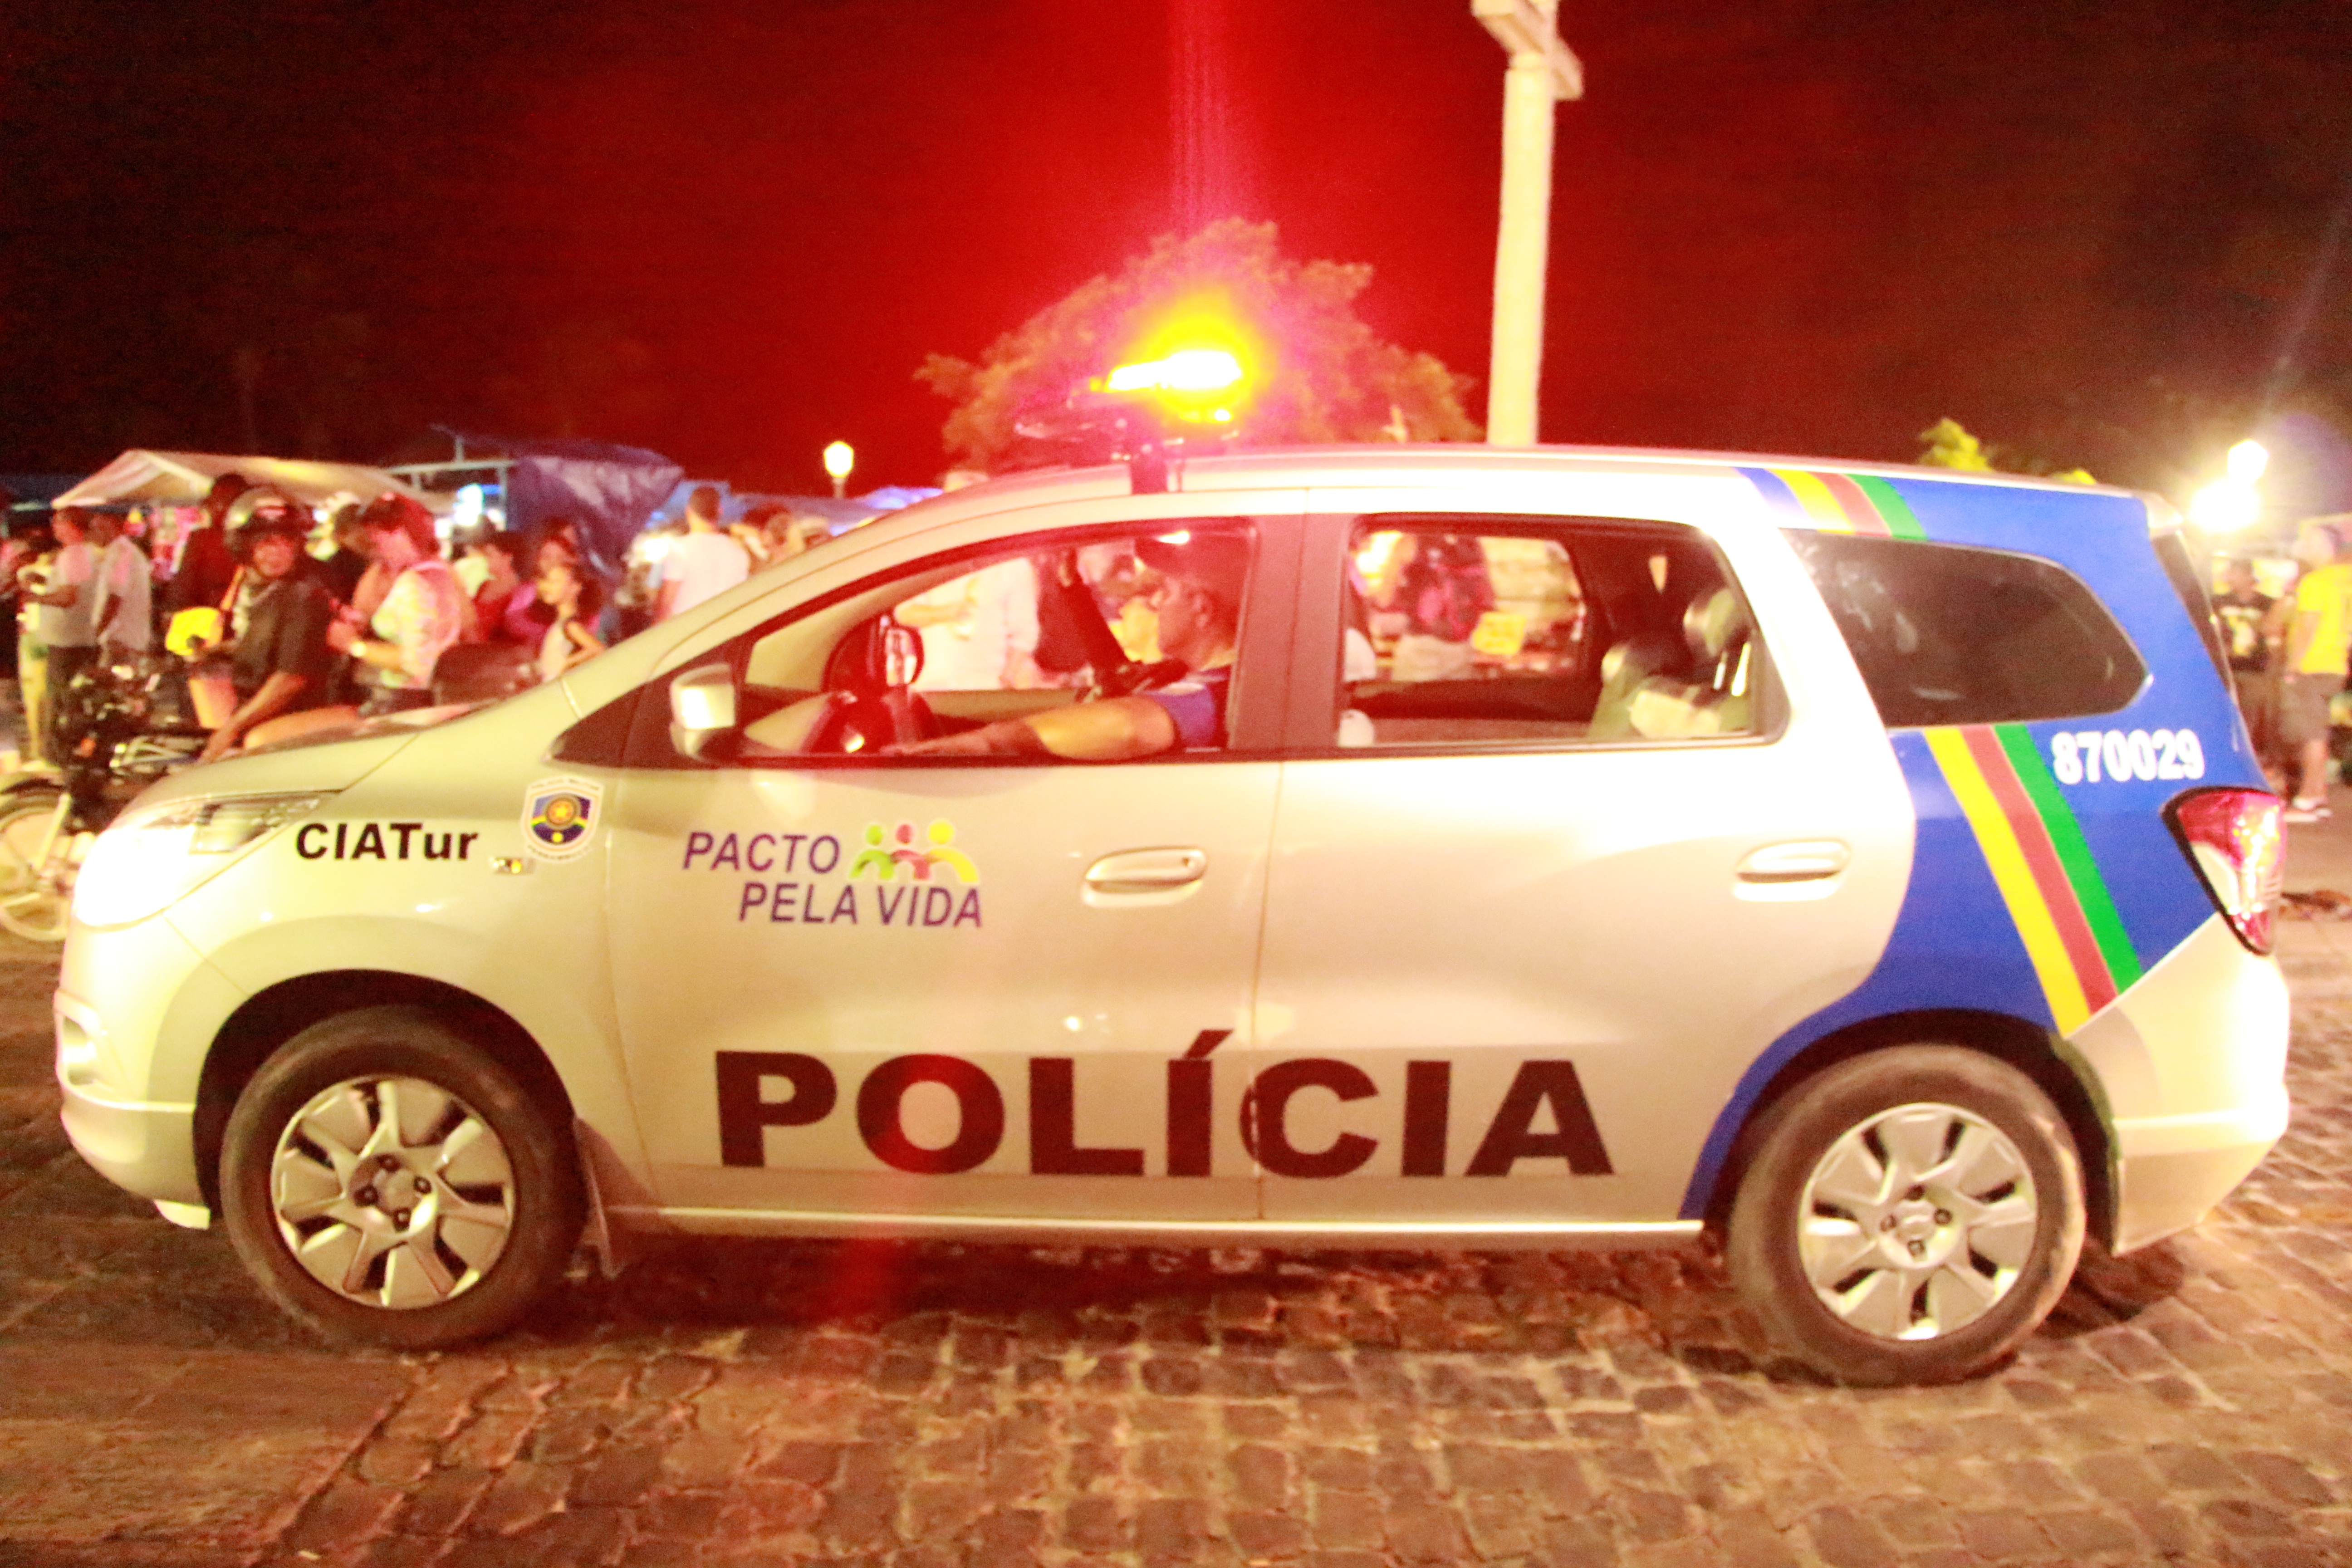
car, driving, vehicle, police, brazil, recife, pernambuco, olinda, city car, automobile make, compact car, caruaru, carpolice